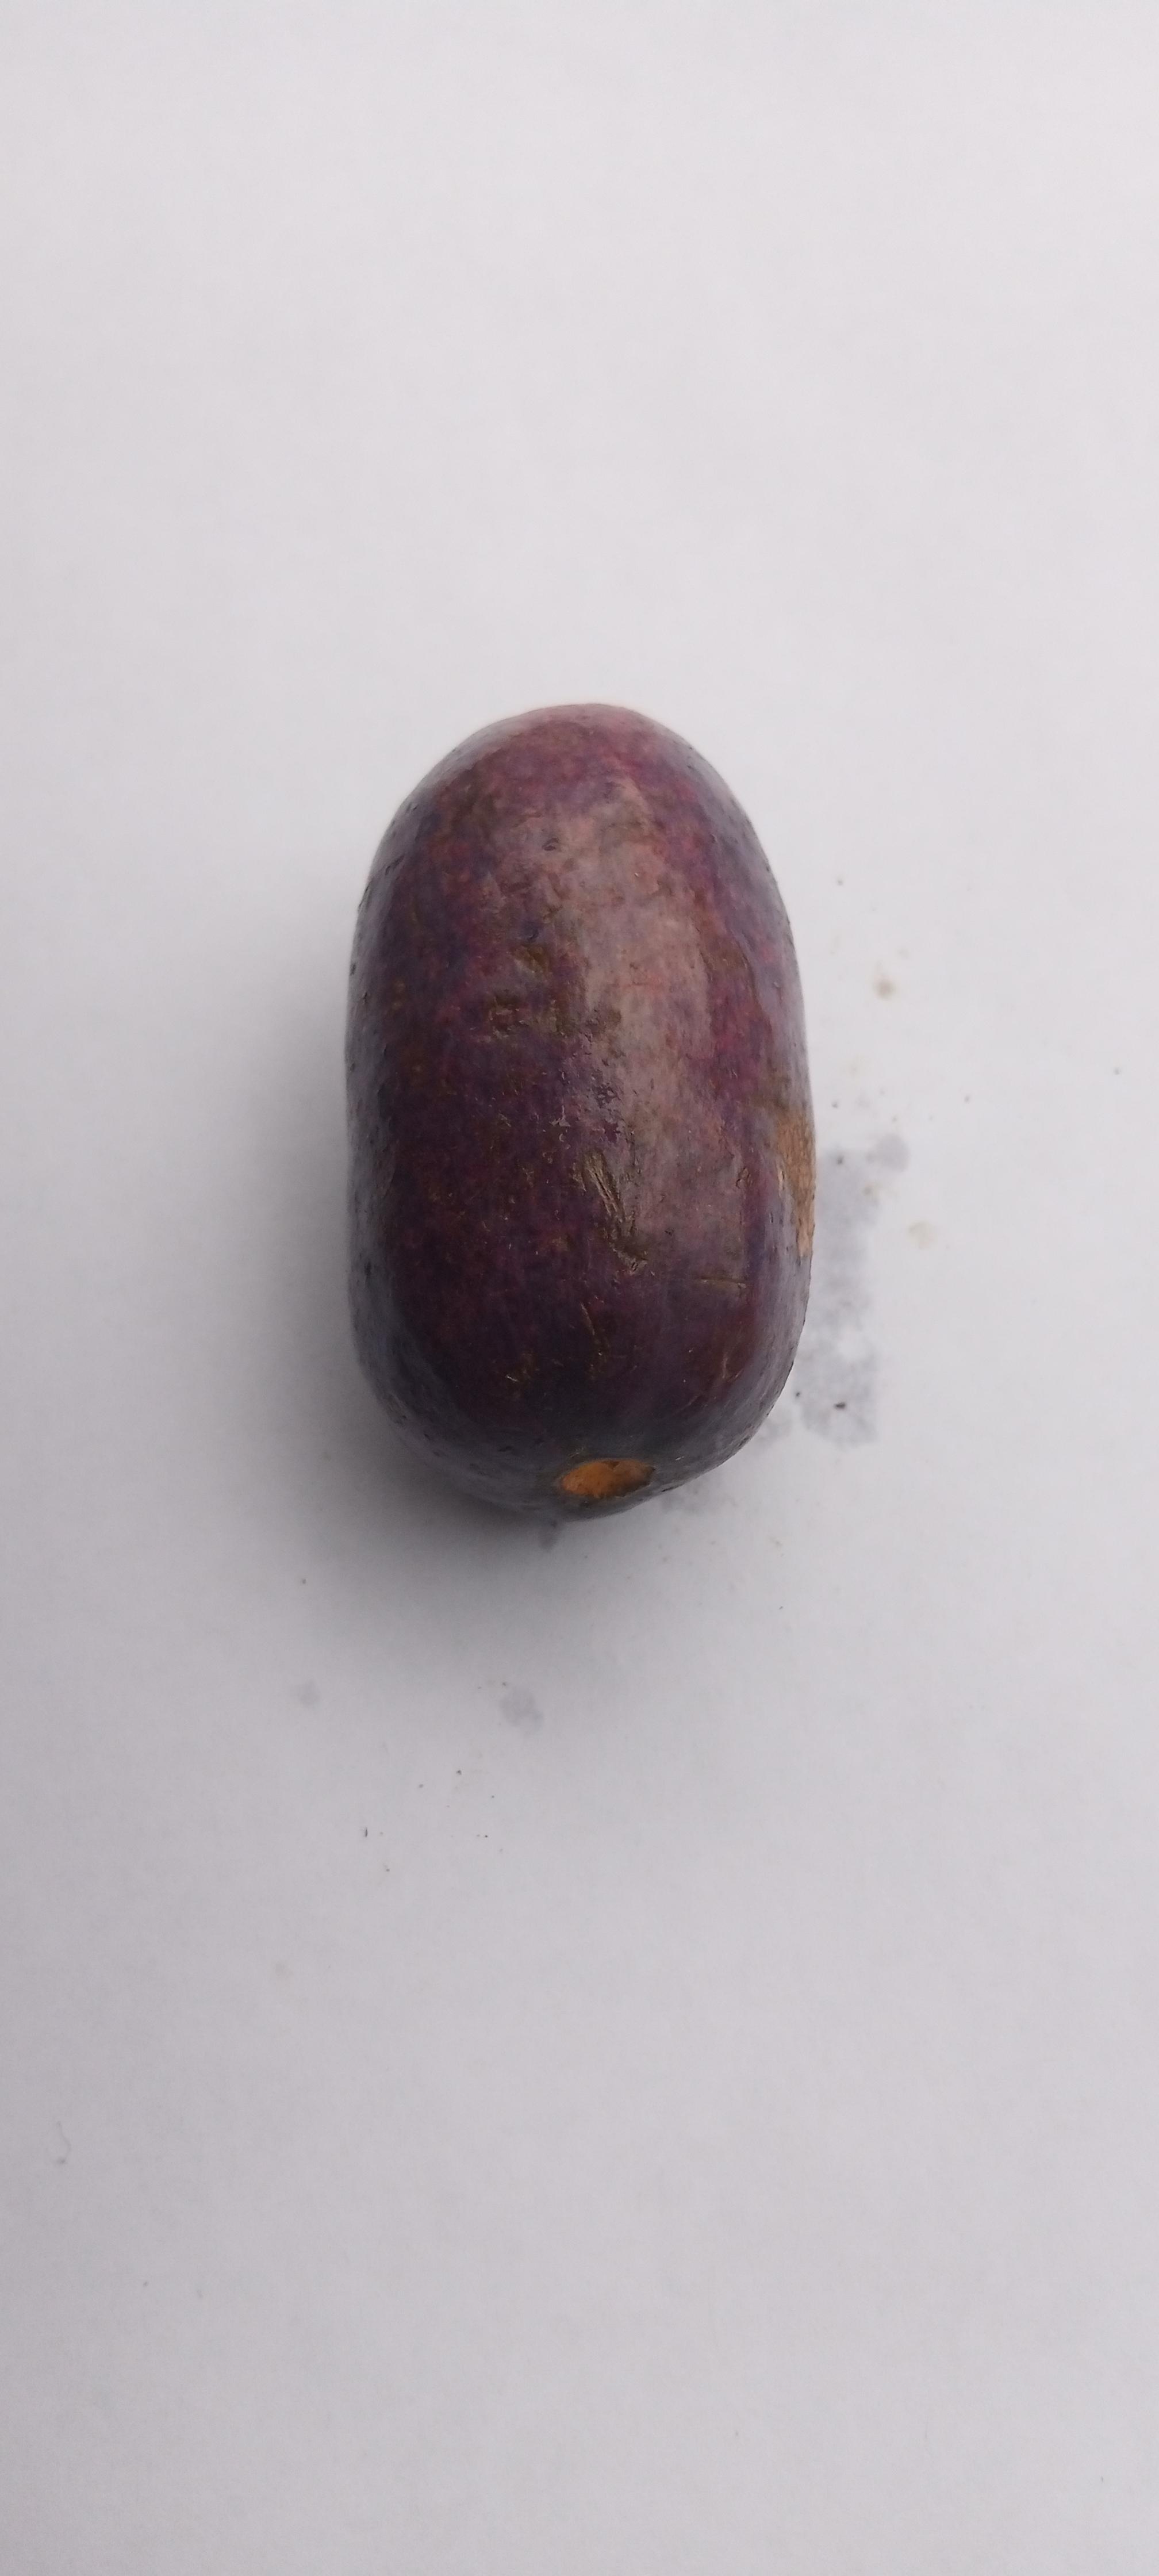
Plum grade: unaffected